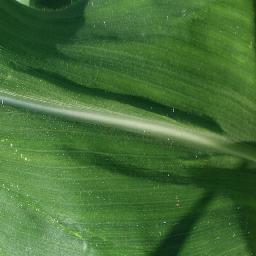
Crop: corn
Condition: (maize)_healthy